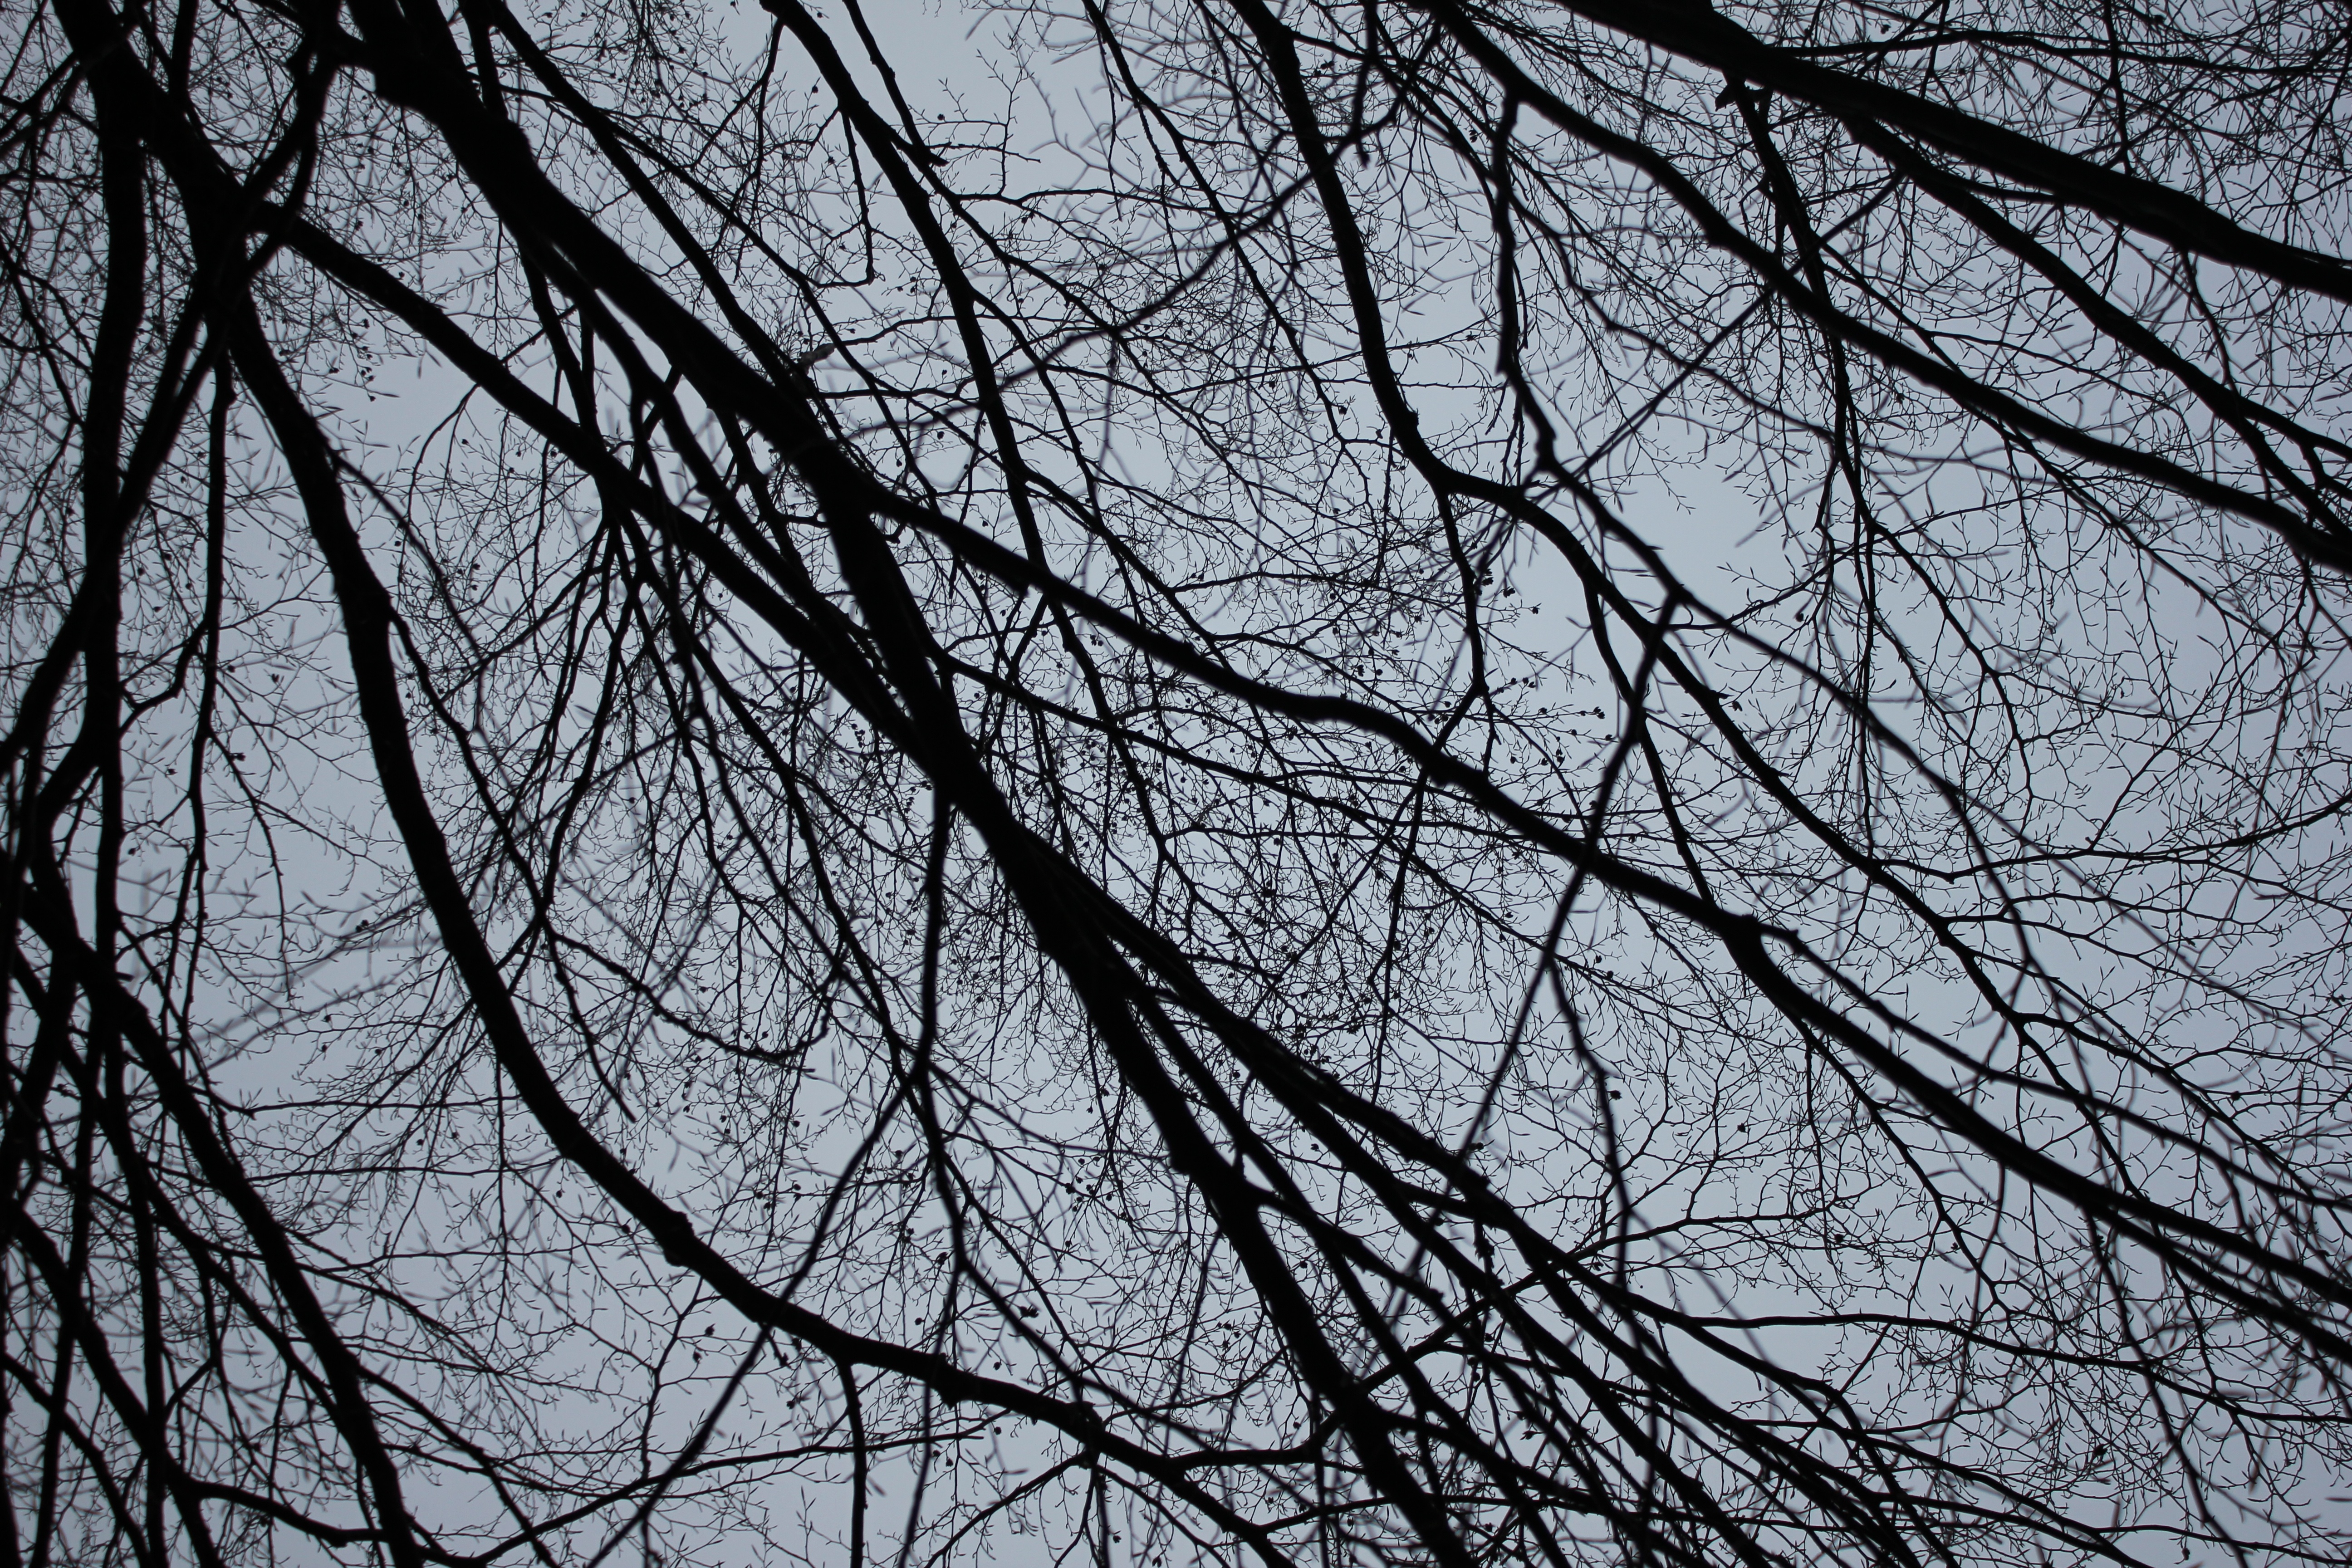
tree, nature, forest, branch, snow, winter, black and white, plant, sky, wood, sunlight, leaf, frost, old, bark, brown, monochrome, season, twig, strain, tree bark, the bark of the tree, monochrome photography, woody plant